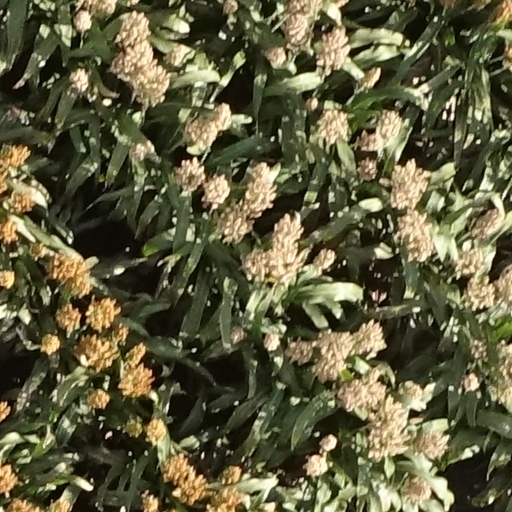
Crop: sorghum